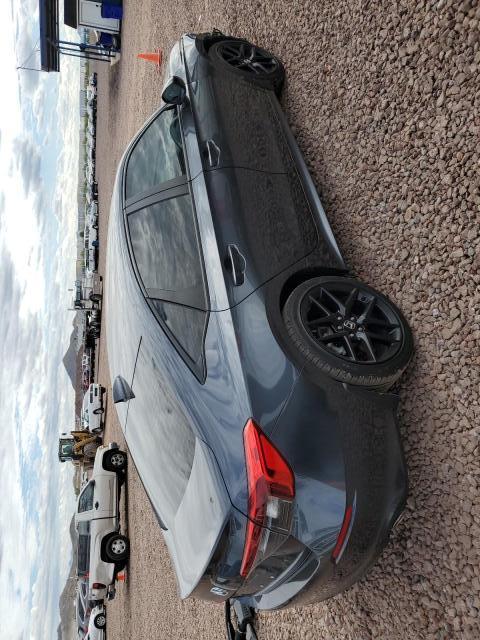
Aucun dommage détecté.
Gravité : aucun